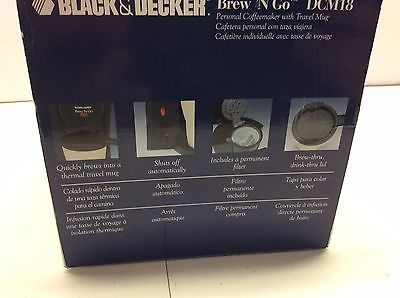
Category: coffee maker